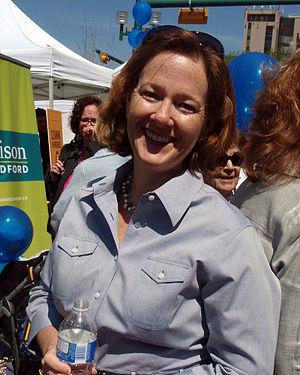
Alison Redford en 2011 une campagne pour le leadership progressiste-conservateur de l'Alberta.
L'élection générale albertaine de 2012, soit la 28ᵉ élection générale de l'Alberta, a lieu le 23 avril 2012 afin d'élire les députés de l'Assemblée législative de l'Alberta. Des élections pour des nominations du sénat ont eu lieu la même journée.